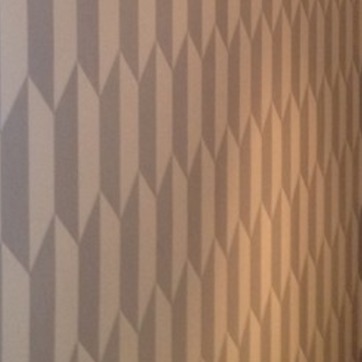
Material: wallpaper